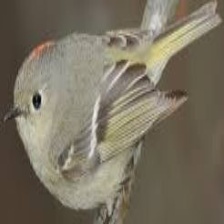
Species: RUBY CROWNED KINGLET
Scientific name: REGULUS CALENDULA